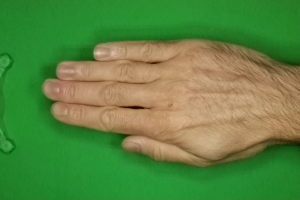
Label: paper